Sanya Tram

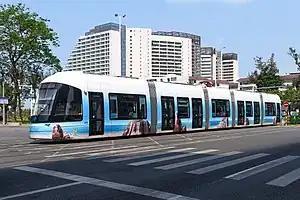
A tram approaching to Jiangang Rd. tram stop, which is the southernmost train station in China as of 2023

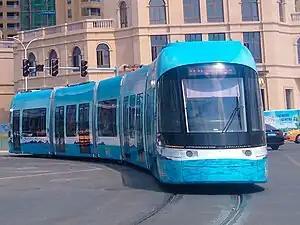
Sanya Tram in 2019

The Sanya Tram is a tram operating in Jiyang District, Sanya, Hainan, China.